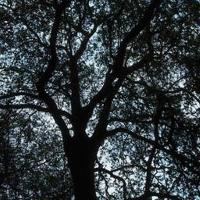
Weather: cloudy or overcast